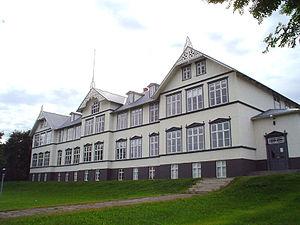
Cet article recense les bâtiments protégés de Norðurland eystra, en Islande.